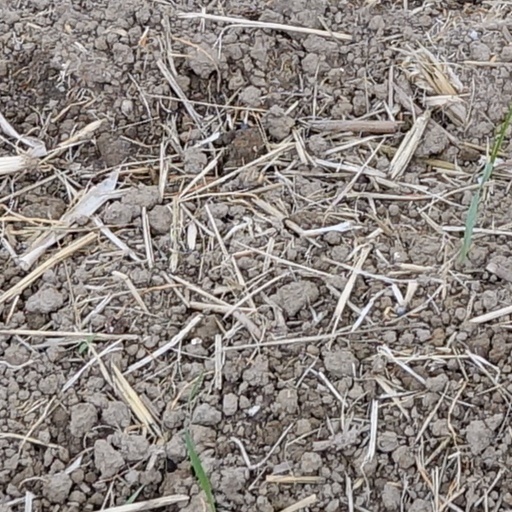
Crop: wheat